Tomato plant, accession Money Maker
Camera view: bottom (45 deg); turntable rotation: 60 degrees
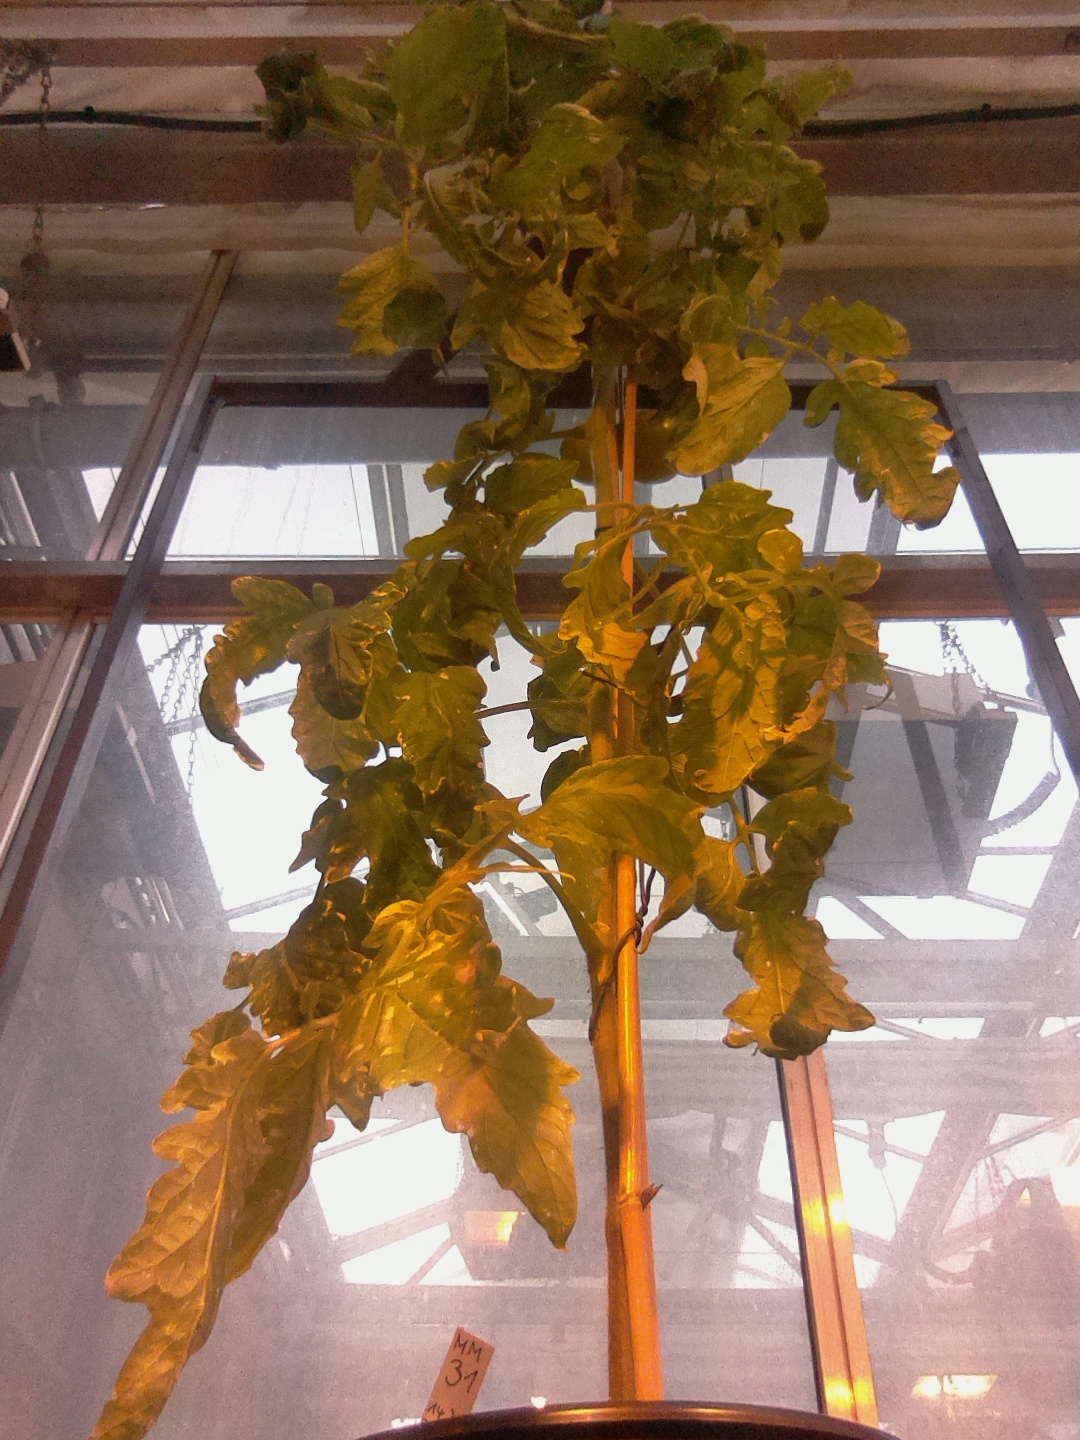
BBCH growth stage 79: 90% -100% of final fruit size